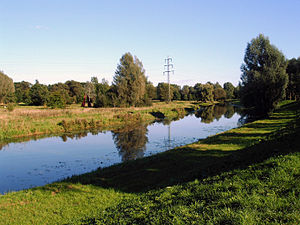
Vechte
Vechte nær Schüttorf i Tyskland
Vechte, ofte kaldt Overijsselse Vecht i Holland for at undgå at forveksle den med floden Vecht i Utrecht, er en flod der løber i Tyskland og Holland. Den totale længde er 167 km, hvoraf de 107 km er i Tyskland.